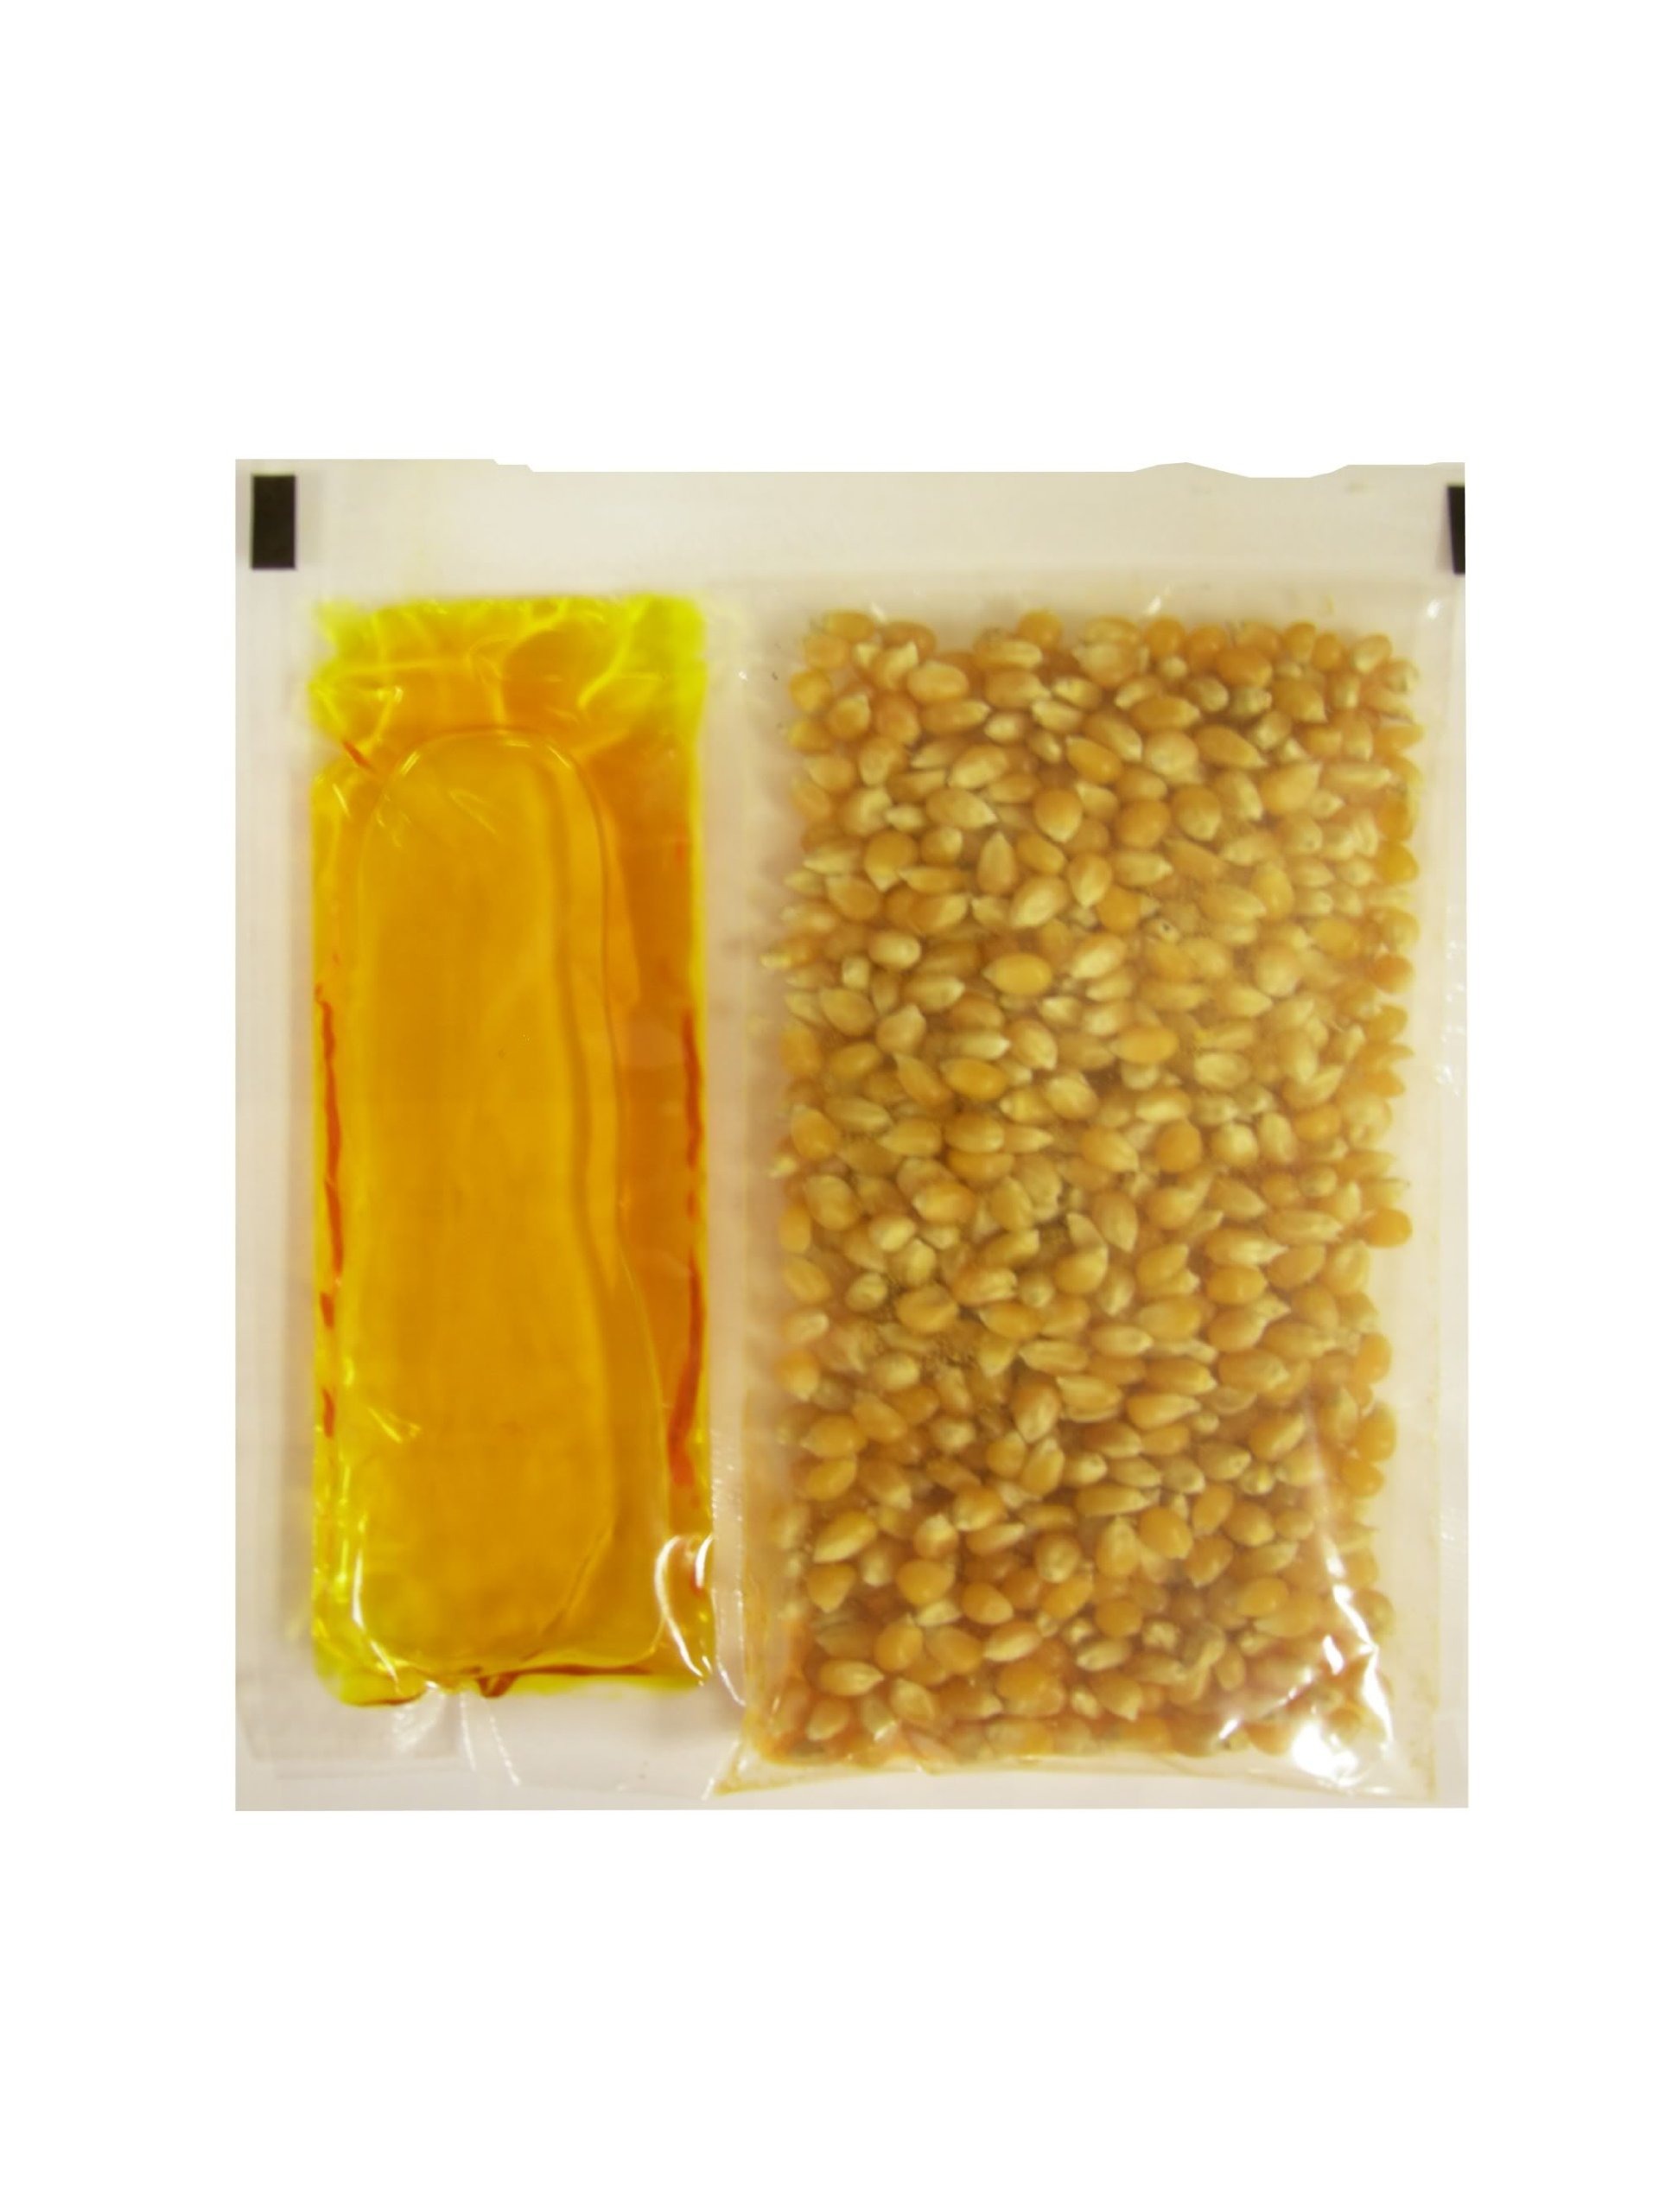
Item Name: Nostalgia KPP424 Best Tasting Premium 4-Ounce Popcorn, Oil & Seasoning Salt All-In-One Packs - 4 Ounce (Pack of 24)
Bullet Point 1: MOVIE THEATER POPCORN: With this all-in-one popcorn kit, create your own movie experience in the comfort of your living room. Nostalgia popcorn tastes and smells just like the real thing but with the convenience of making it at home.
Bullet Point 2: POPCORN CAPACITY: Includes 24 – 4 oz. individually-portioned packs of oil, popcorn and seasoning salt that are sealed for freshness - no measuring or mess required
Bullet Point 3: PAIR WITH NOSTALGIA POPCORN MAKERS: Use this all-in-one kit with any Nostalgia popcorn maker for a deliciously satisfying snack right at home.
Bullet Point 4: QUALITY INGREDIENTS: Each pack contains high-quality soft-shell popcorn kernels, butter-flavored coconut oil, and seasoning salt to create a delicious movie theater experience.
Bullet Point 5: NOSTALGIA: From designs inspired by mid 20th century America to the timeless appeal of our appliances, we offer unique, novel, and fun products for the family. We preserve the past, embrace the present, and look forward to the future.
Value: 96.0
Unit: Ounce

Price: 28.51